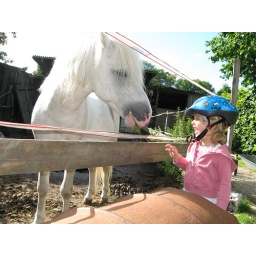
white pony in Christiania